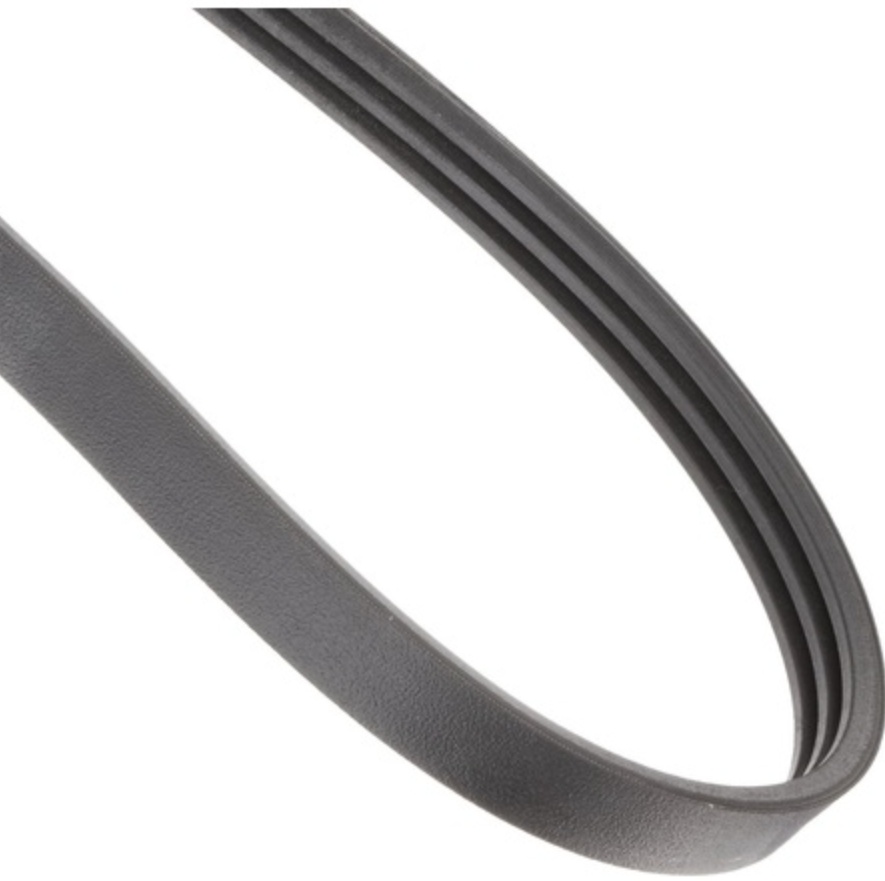
D&D Global 11/5VK3000
Belt, 5VK2, 7.6 x 300in OC, 11 Band
Brand: D&D Global
Category: Hardware > Hardware Accessories > Tool Storage & Organization > Tool & Equipment Belts > Framer Belts